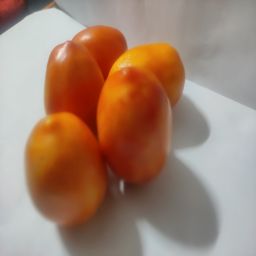
Crop: Tomato
Quality: Ripe